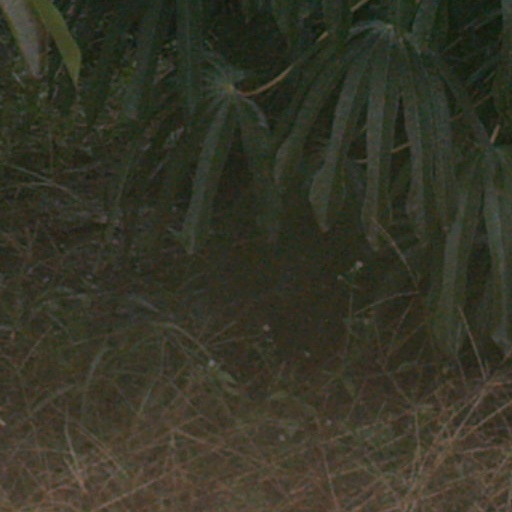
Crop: cassava